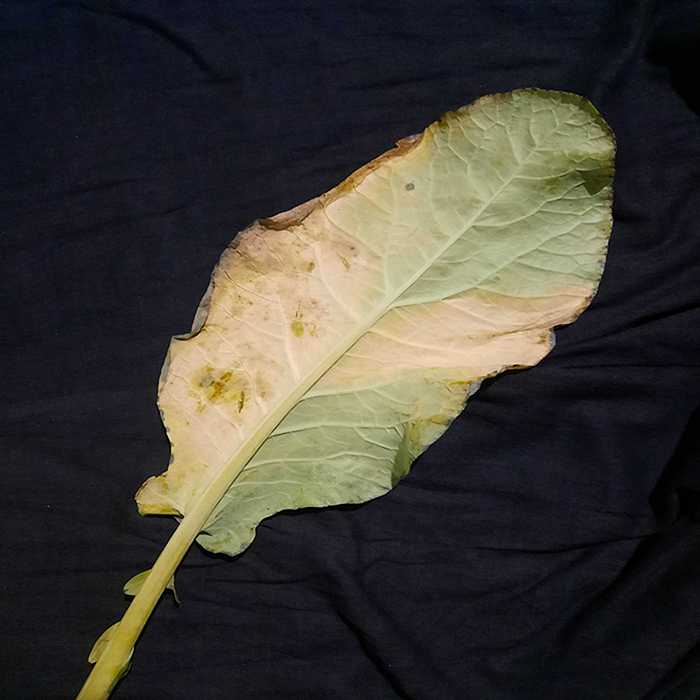
Plant: Cauliflower
Label: Black Rot